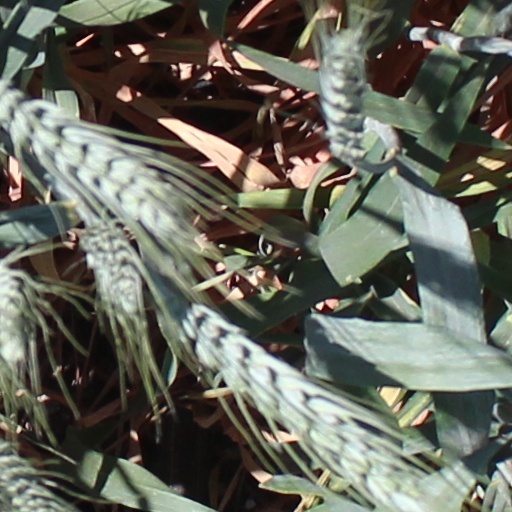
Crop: wheat